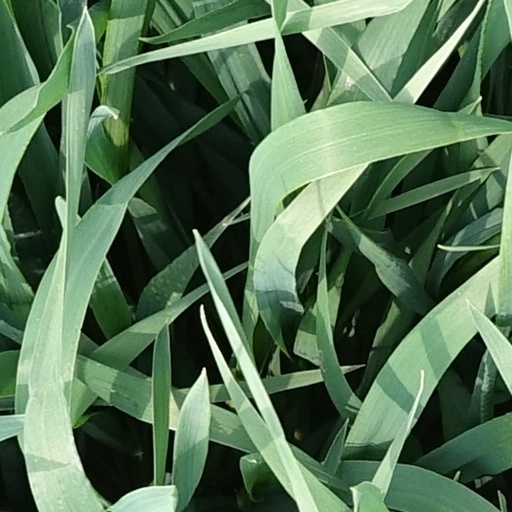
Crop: wheat